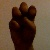
The image shows a hand gesture representing the letter 'E' in Indian Sign Language.